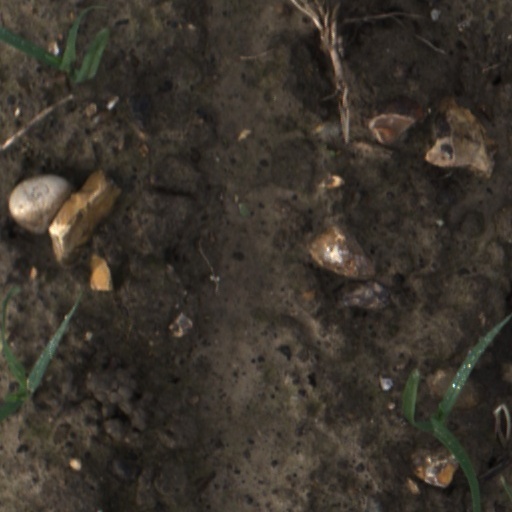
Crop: wheat